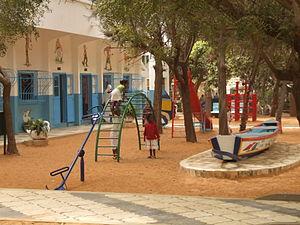
Le Cours Sainte-Marie de Hann à Dakar est un établissement scolaire de l'archidiocèse de Dakar qui est sous tutelle des pères maristes.